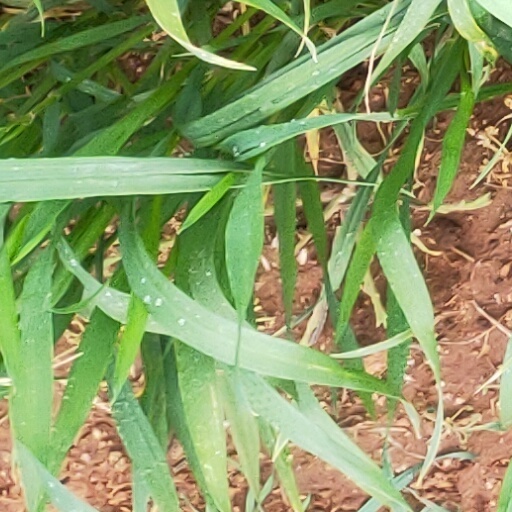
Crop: wheat